Laws of thermodynamics

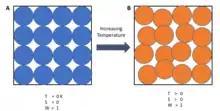
a) Single possible configuration for a system at absolute zero, i.e., only one microstate is accessible. b) At temperatures greater than absolute zero, multiple microstates are accessible due to atomic vibration (exaggerated in the figure).

At absolute zero temperature, the system is in the state with the minimum thermal energy, the ground state. The constant value (not necessarily zero) of entropy at this point is called the residual entropy of the system. With the exception of non-crystalline solids (e.g. glass) the residual entropy of a system is typically close to zero. However, it reaches zero only when the system has a unique ground state (i.e., the state with the minimum thermal energy has only one configuration, or microstate). Microstates are used here to describe the probability of a system being in a specific state, as each microstate is assumed to have the same probability of occurring, so macroscopic states with fewer microstates are less probable. In general, entropy is related to the number of possible microstates according to the Boltzmann principle